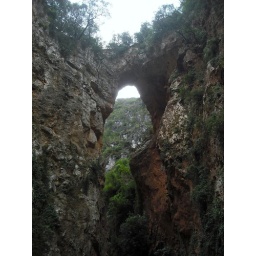
A natural bridge over a river in the mountains around Chefchaouen